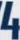
Number: 4